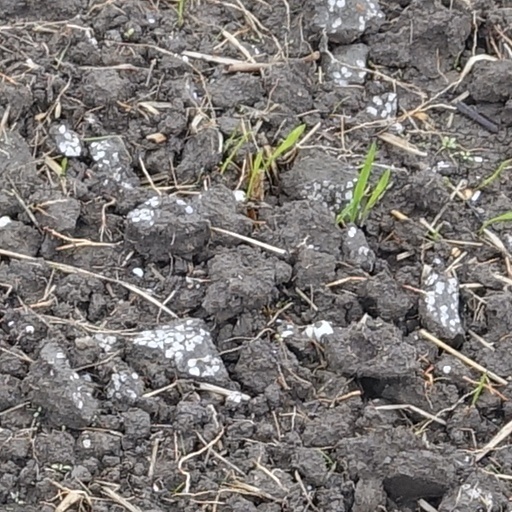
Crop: wheat